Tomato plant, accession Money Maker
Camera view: bottom (45 deg); turntable rotation: 330 degrees
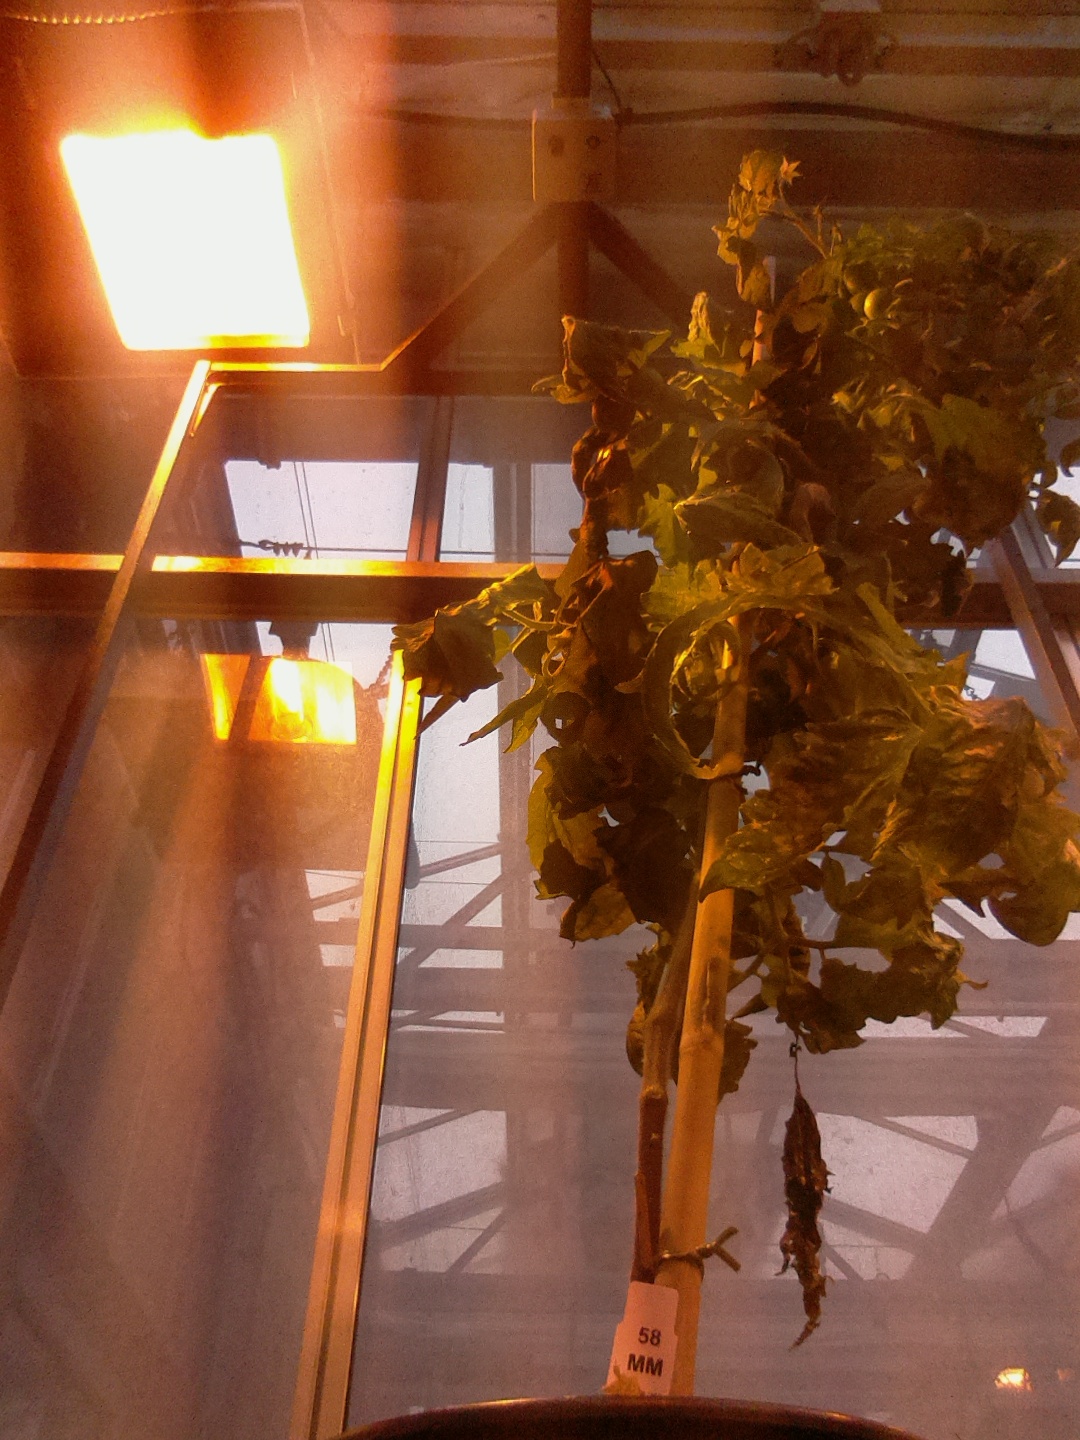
BBCH growth stage 73: 30%-40% of final fruit size